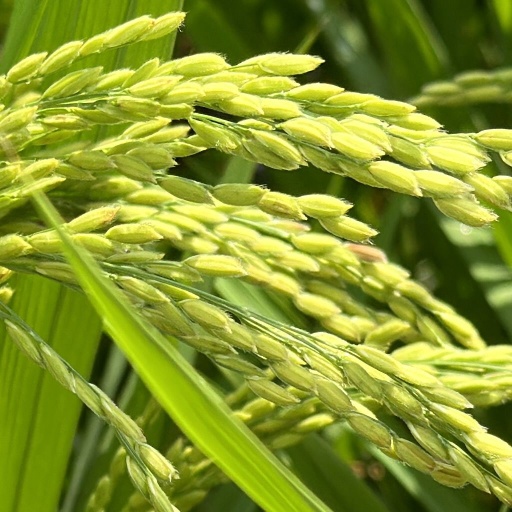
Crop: rice